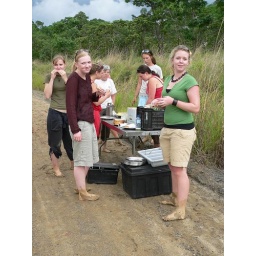
Lunch is served in the middle of the road while the truck is being rescued.